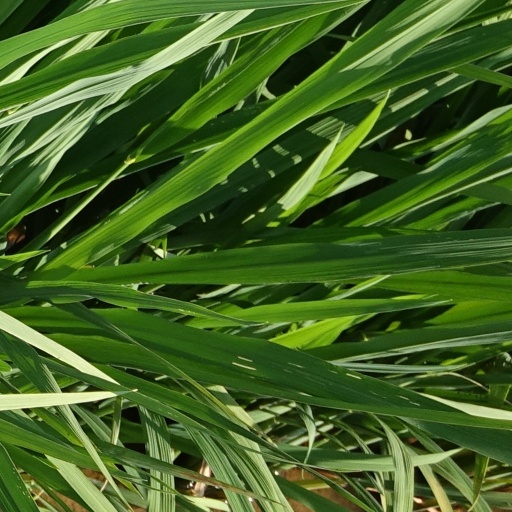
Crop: rice